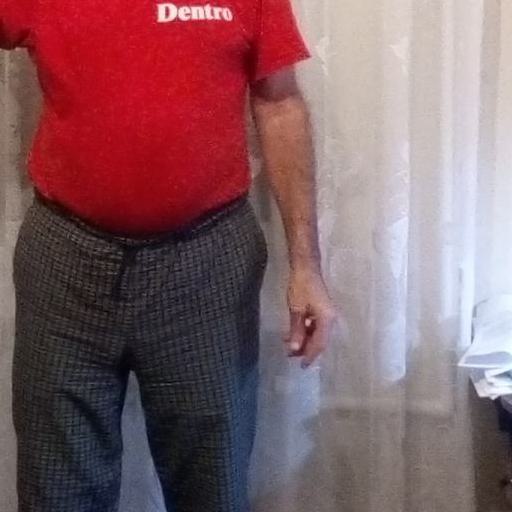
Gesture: no_gesture